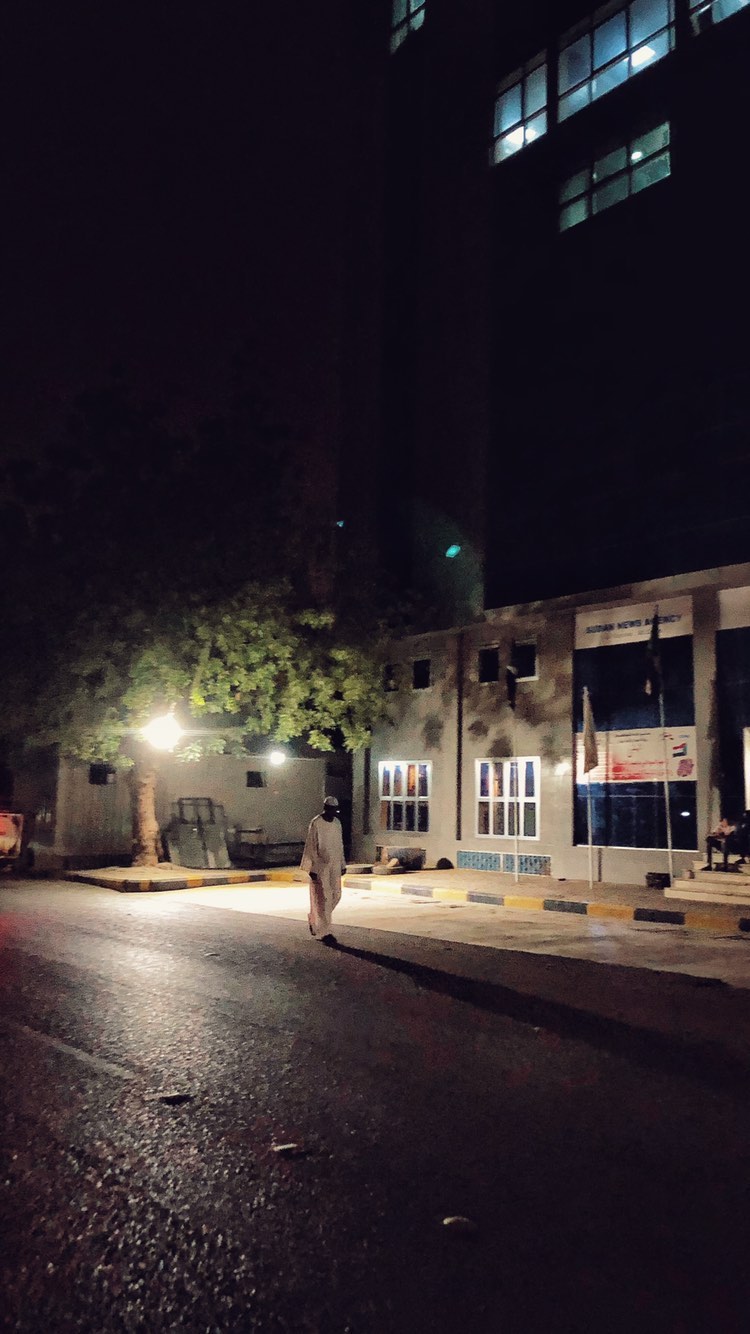
الوصف بالفصحى: شخص يمشي في شارع ليلًا
الوصف بالعامية السودانية: زول ماشي في شارع بالليل
التصنيف: Urban & City Life
التصنيف الفرعي: Night Streets